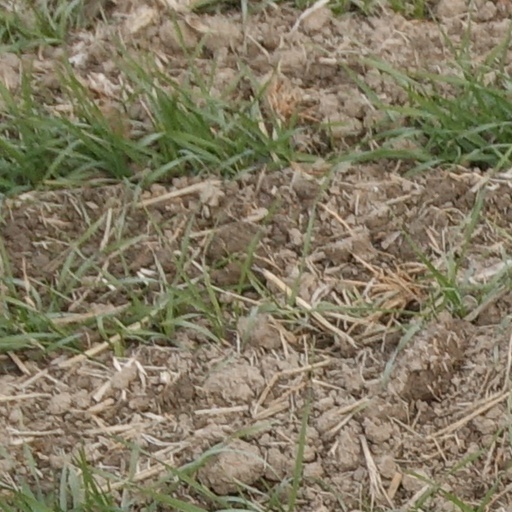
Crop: wheat